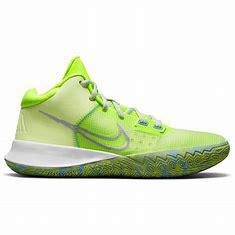
Brand: Nike
Model: Kyrie Flytrap 4